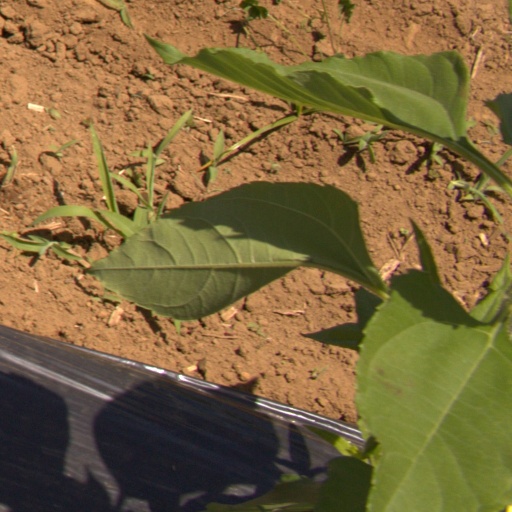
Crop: Jerusalem artichoke